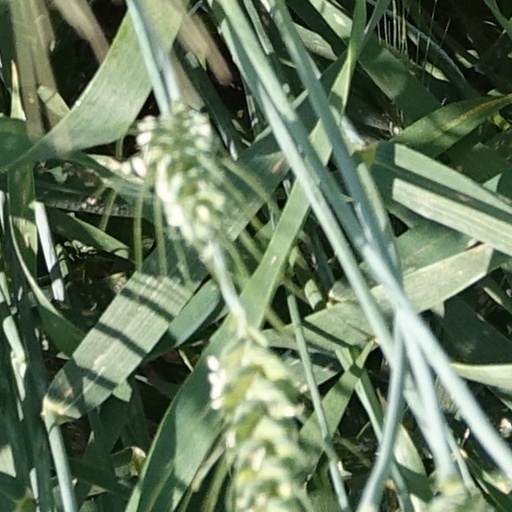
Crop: wheat